Eli Lilly

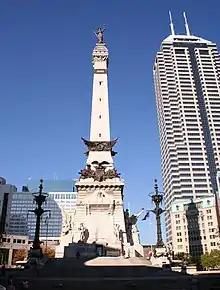
The Soldiers' and Sailors' Monument in Indianapolis, the largest outdoor memorial in Indiana

To accommodate his growing business, Lilly acquired additional facilities for research and production. Lilly's business remained at the Pearl Street location from 1876 to 1878, then moved to larger quarters at 36 South Meridian. In 1881, he purchased a complex of buildings at McCarty and Alabama Streets, south of downtown Indianapolis, and moved the company to its new headquarters. Other businesses followed and the area developed into a major industrial and manufacturing district of the city. In the early 1880s the company also began making its first, widely-successful product, called Succus Alterans (a treatment for venereal disease, types of rheumatism, and skin diseases). Sales of the product provided funds for company research and additional expansion.